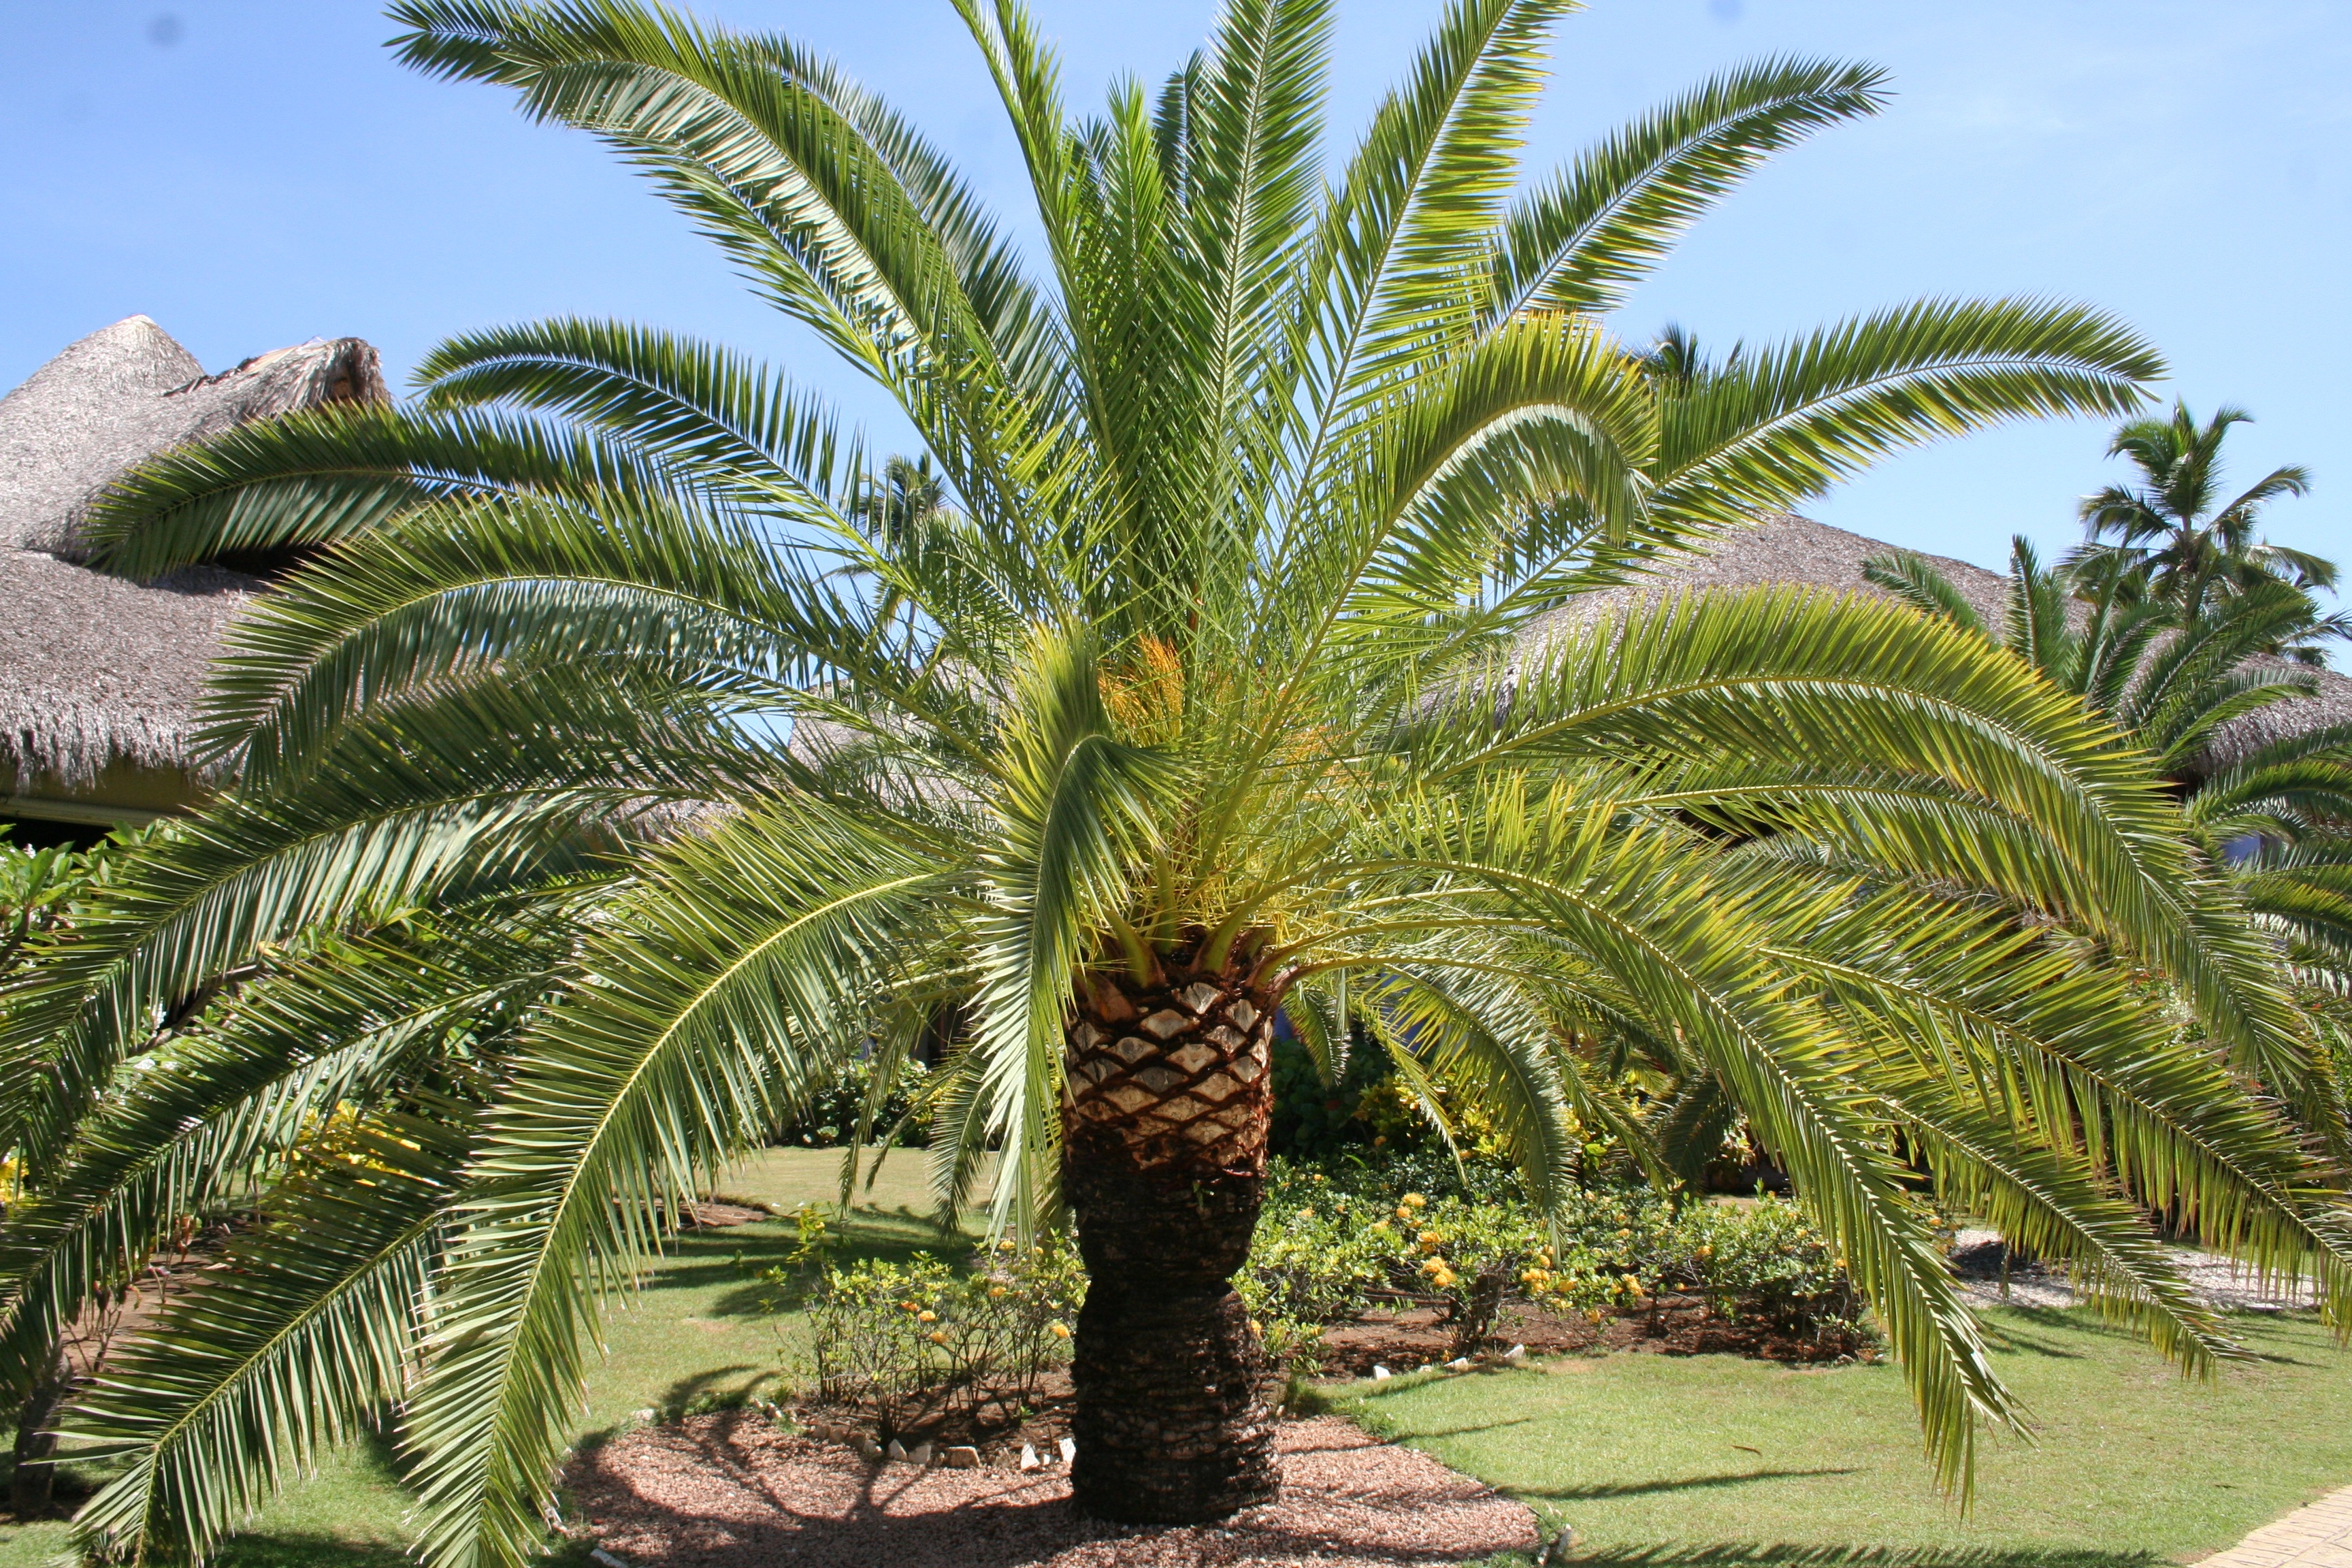
tree, plant, fruit, palm tree, food, palm, produce, tropical, holiday, botany, caribbean, dominican republic, flowering plant, dream holiday, date palm, woody plant, land plant, arecales, palm family, borassus flabellifer, elaeis